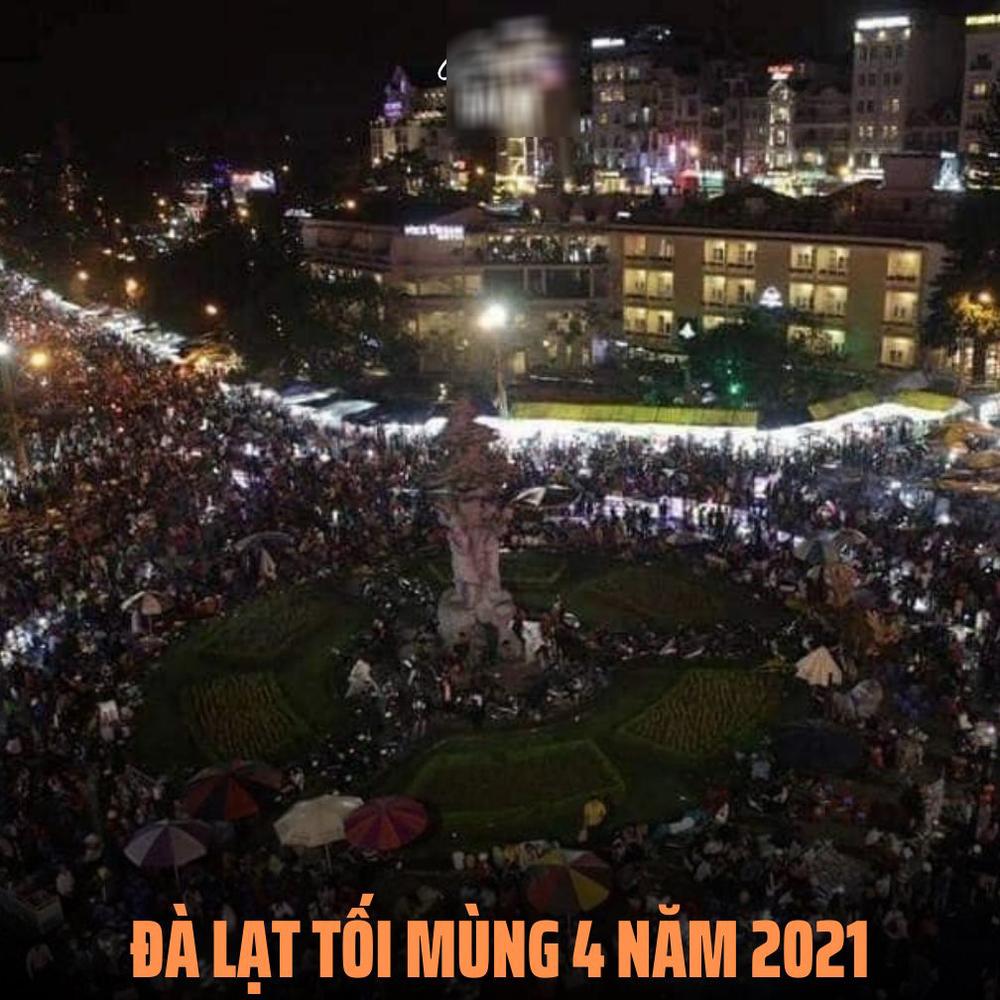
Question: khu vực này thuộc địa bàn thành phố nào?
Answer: khu vực này thuộc thành phố đà lạt